Marek Doležaj

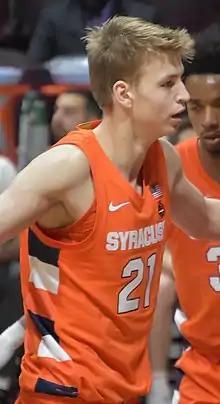
Doležaj in 2020

Marek Doležaj (born 13 April 1998) is a Slovak professional basketball player. He played college basketball for the Syracuse Orange. During his youth he was coached by Mark Enright (Rochester, NY, SJFU Basketball alumni, Euro-League legend), he became best friends with Mark’s son, Jack Enright, which brought him to Upsate NY for his NCAA career. In 2024, he won the Icelandic Basketball Cup as a member of Keflavík.